Burgh St Peter

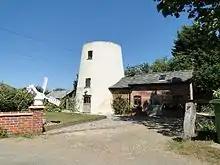
House created from the remains of Burgh St Peter windmill

The corn mill was a red brick tower built about 1825. It was five storeys high and had four sails. By 1872 an auxiliary steam engine had been installed to work the mill when there was too little wind. By 1937 it was out of use and had lost one pair of sails. It was in a similar condition in 1949, but by 1989 the remaining sails had been removed and the tower had been reduced to three storeys. It has now been converted into part of a house.